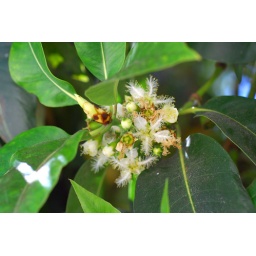
Species from Australia. Widely planted as a street tree in San Francisco